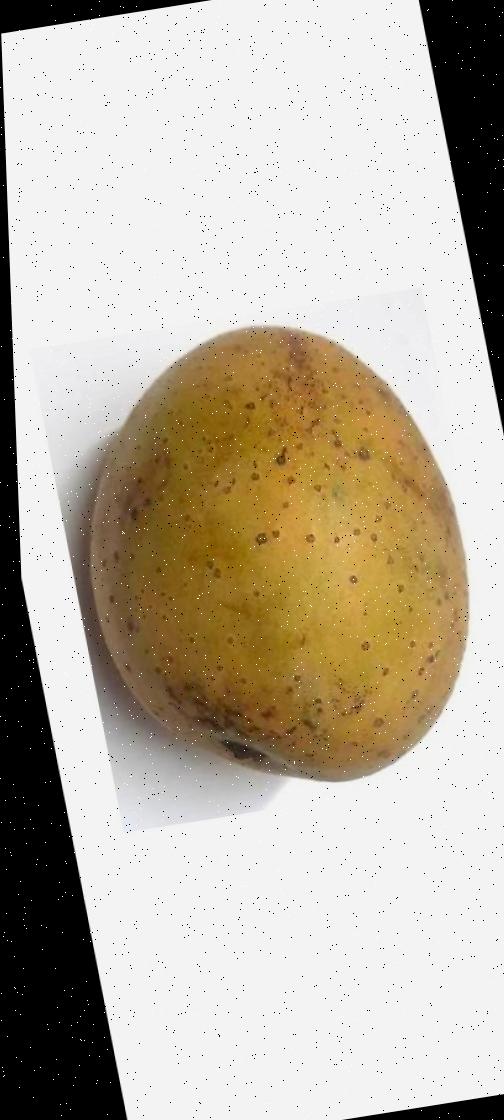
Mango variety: Gourmoti